Radu Sîrbu

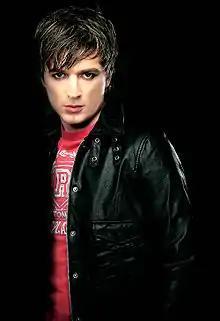
Sîrbu in 2009

Radu Sîrbu (also known as Radu Sârbu, RadU, and Picasso; born 14 December 1978) is a Moldovan singer and music producer. He was part of the pop music trio O-Zone which released the single Dragostea Din Tei. He is based in Bucharest, Romania.